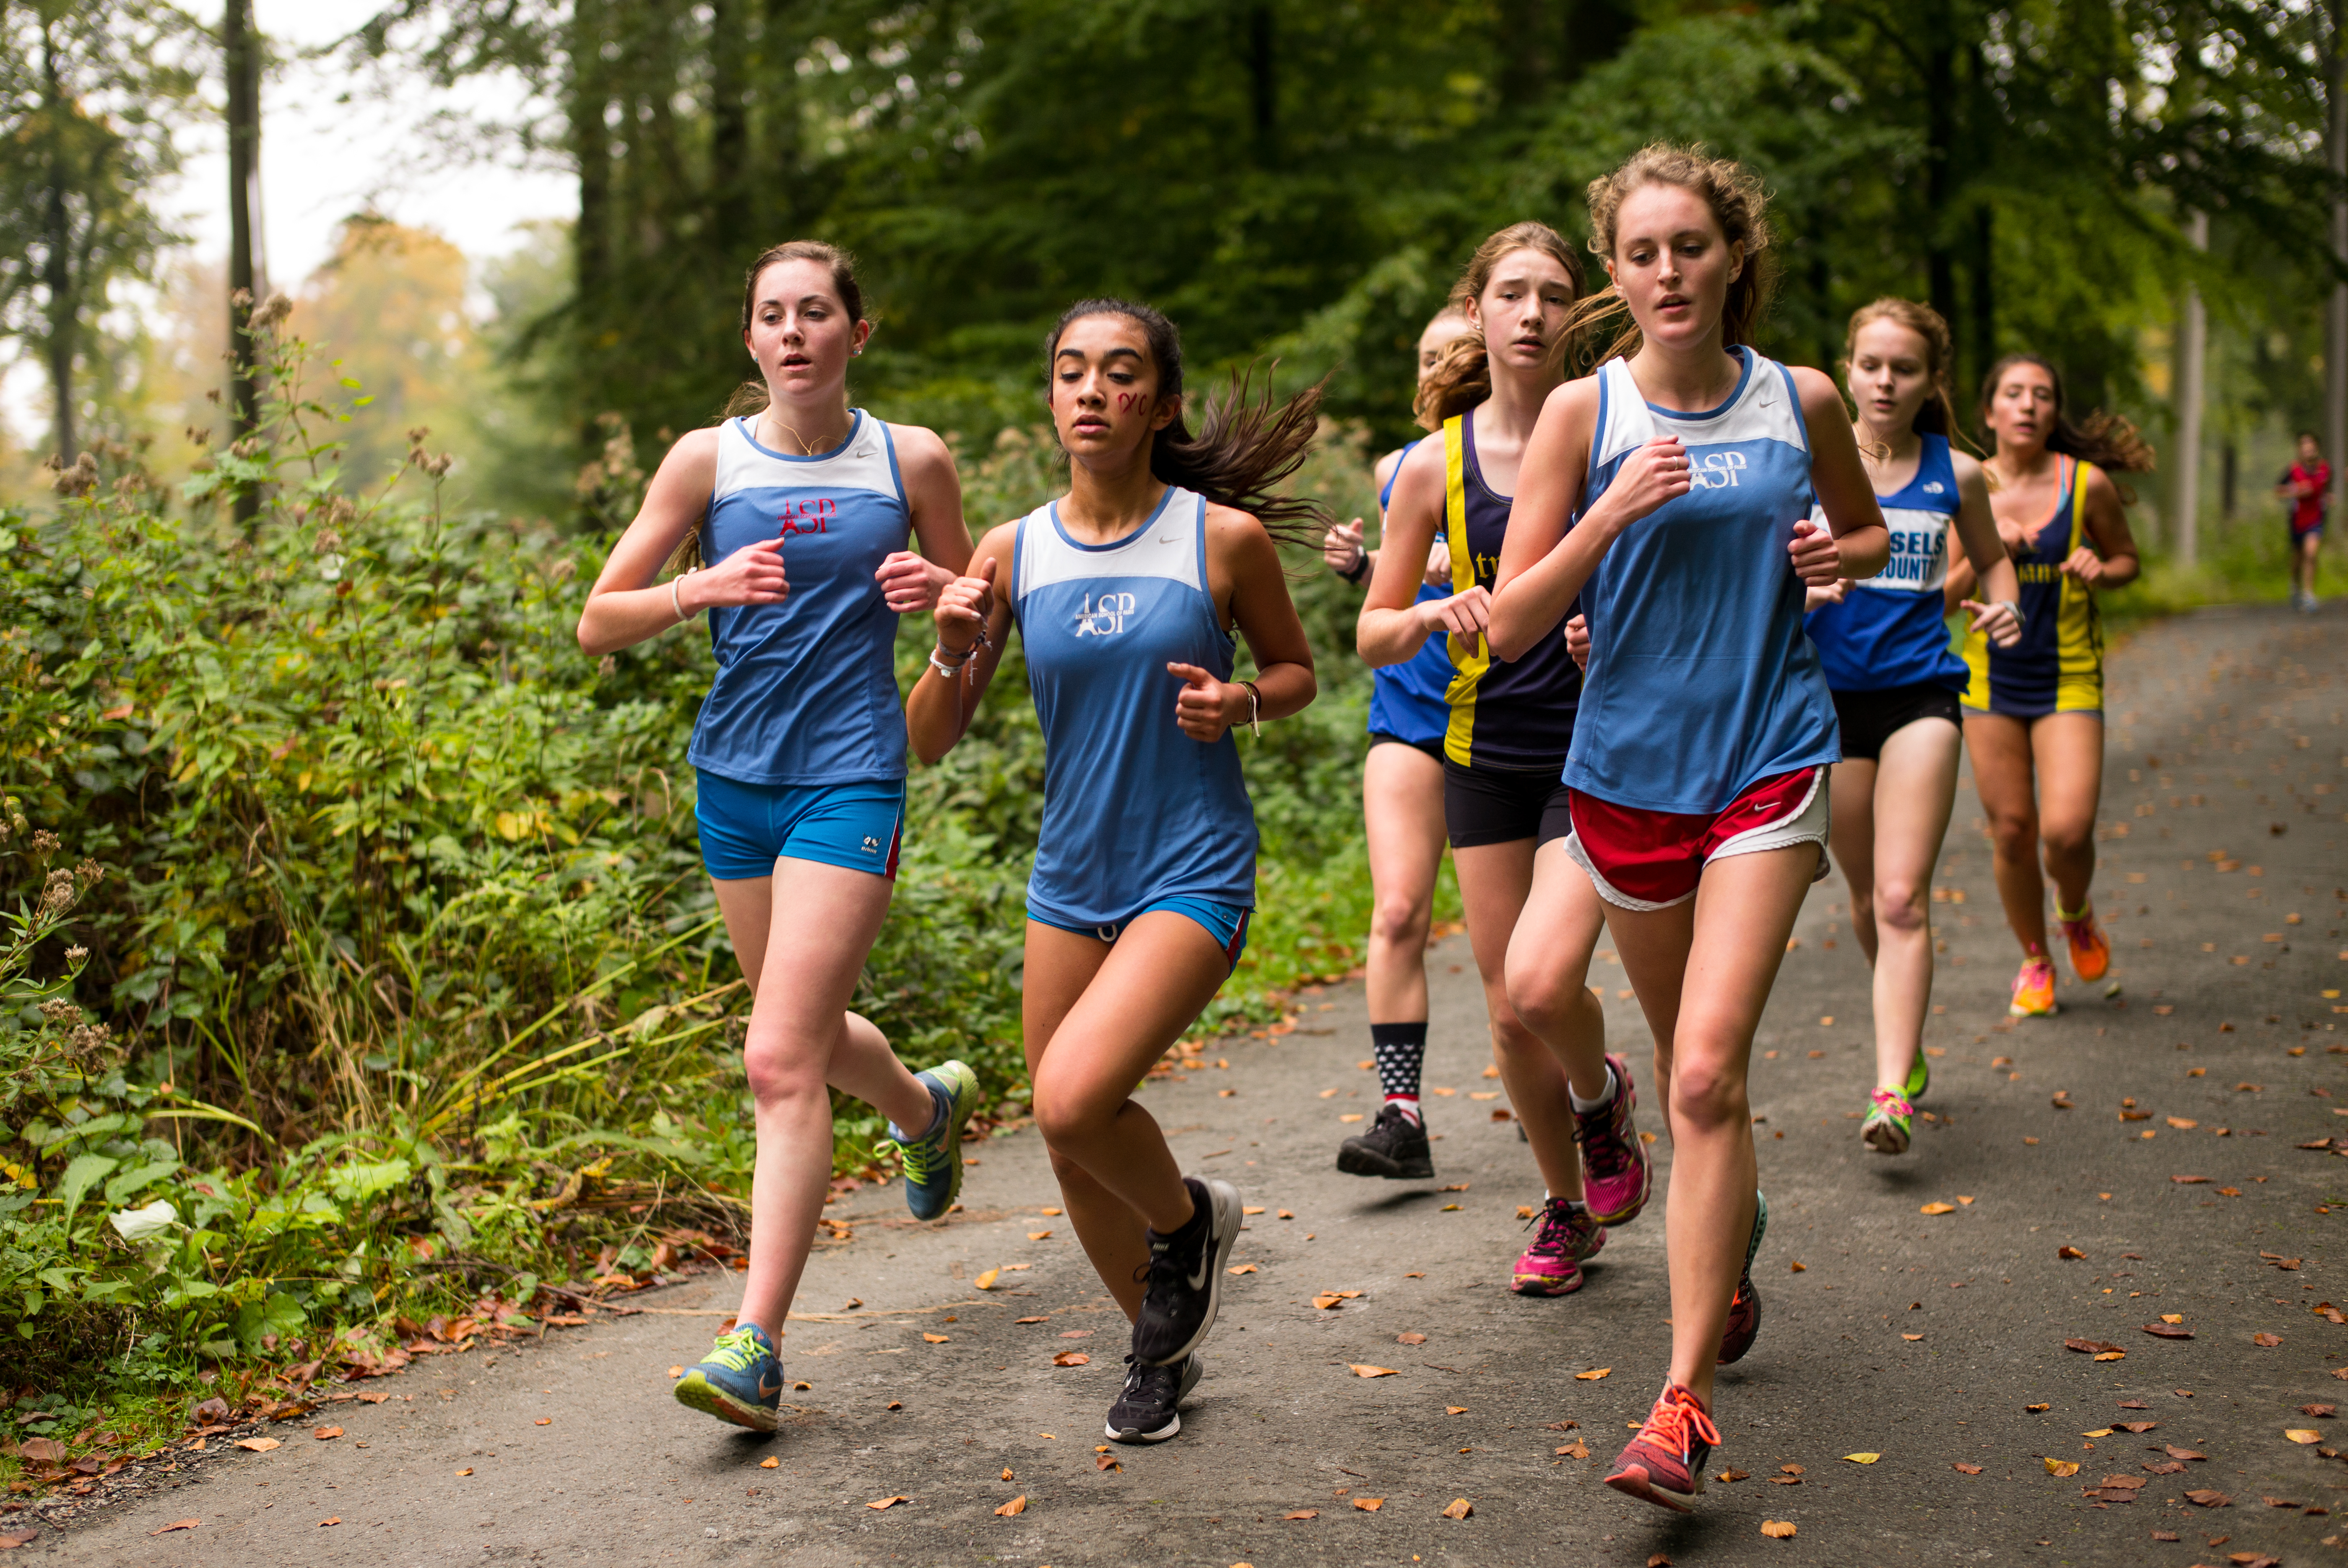
person, running, country, photo, recreation, portrait, high, jogging, cross, belgium, race, hague, netherlands, international, girls, brussels, m, american, team, sports, 50, school, runners, endurance, junior, leica, 240, summilux, varsity, athletics, athletes, meet, xc, physical exercise, outdoor recreation, human action, individual sports, endurance sports, ultramarathon, duathlon, cross country running